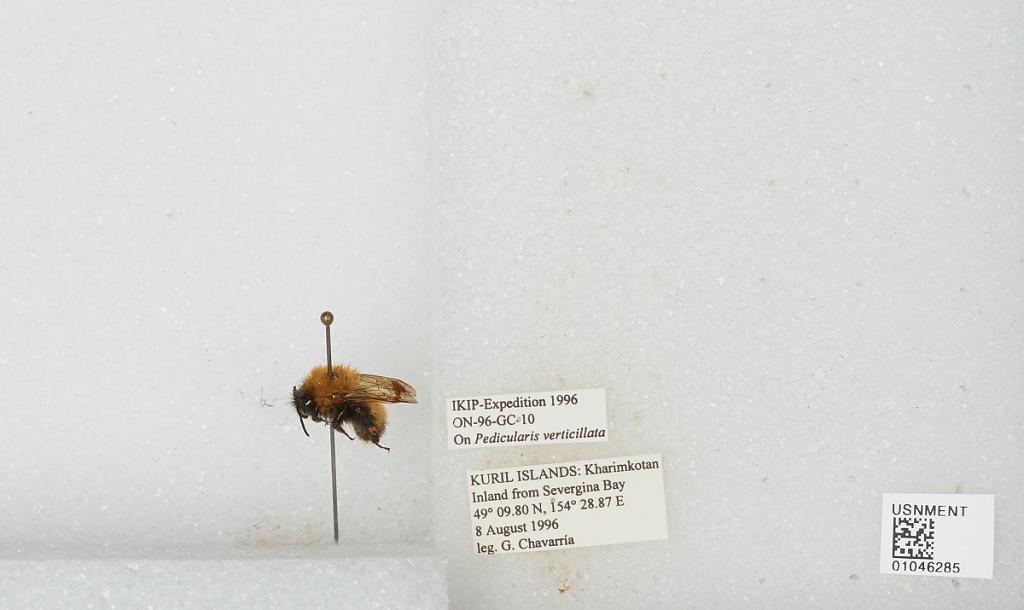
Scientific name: Bombus sp.
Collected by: G. Chavarria
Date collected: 1996-8-8
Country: Russia
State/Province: Sakhalin
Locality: Kuril Islands, Kharimkotan Island, inland from Severgina Bay
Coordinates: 49.1633, 154.481